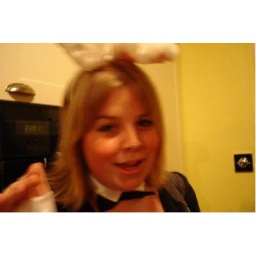
Taken at Alice's fancy dress house party..a very random night!! (taken by jen)